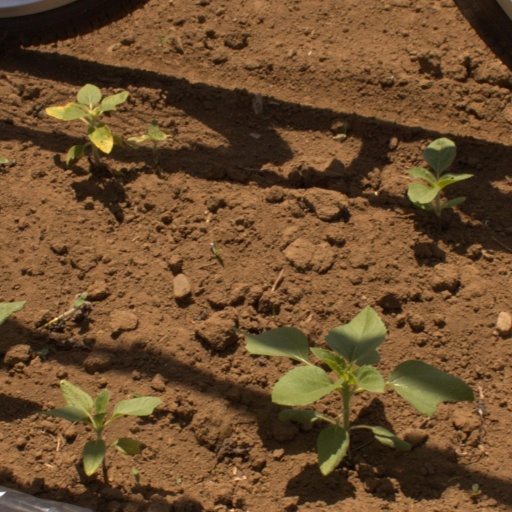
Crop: Jerusalem artichoke